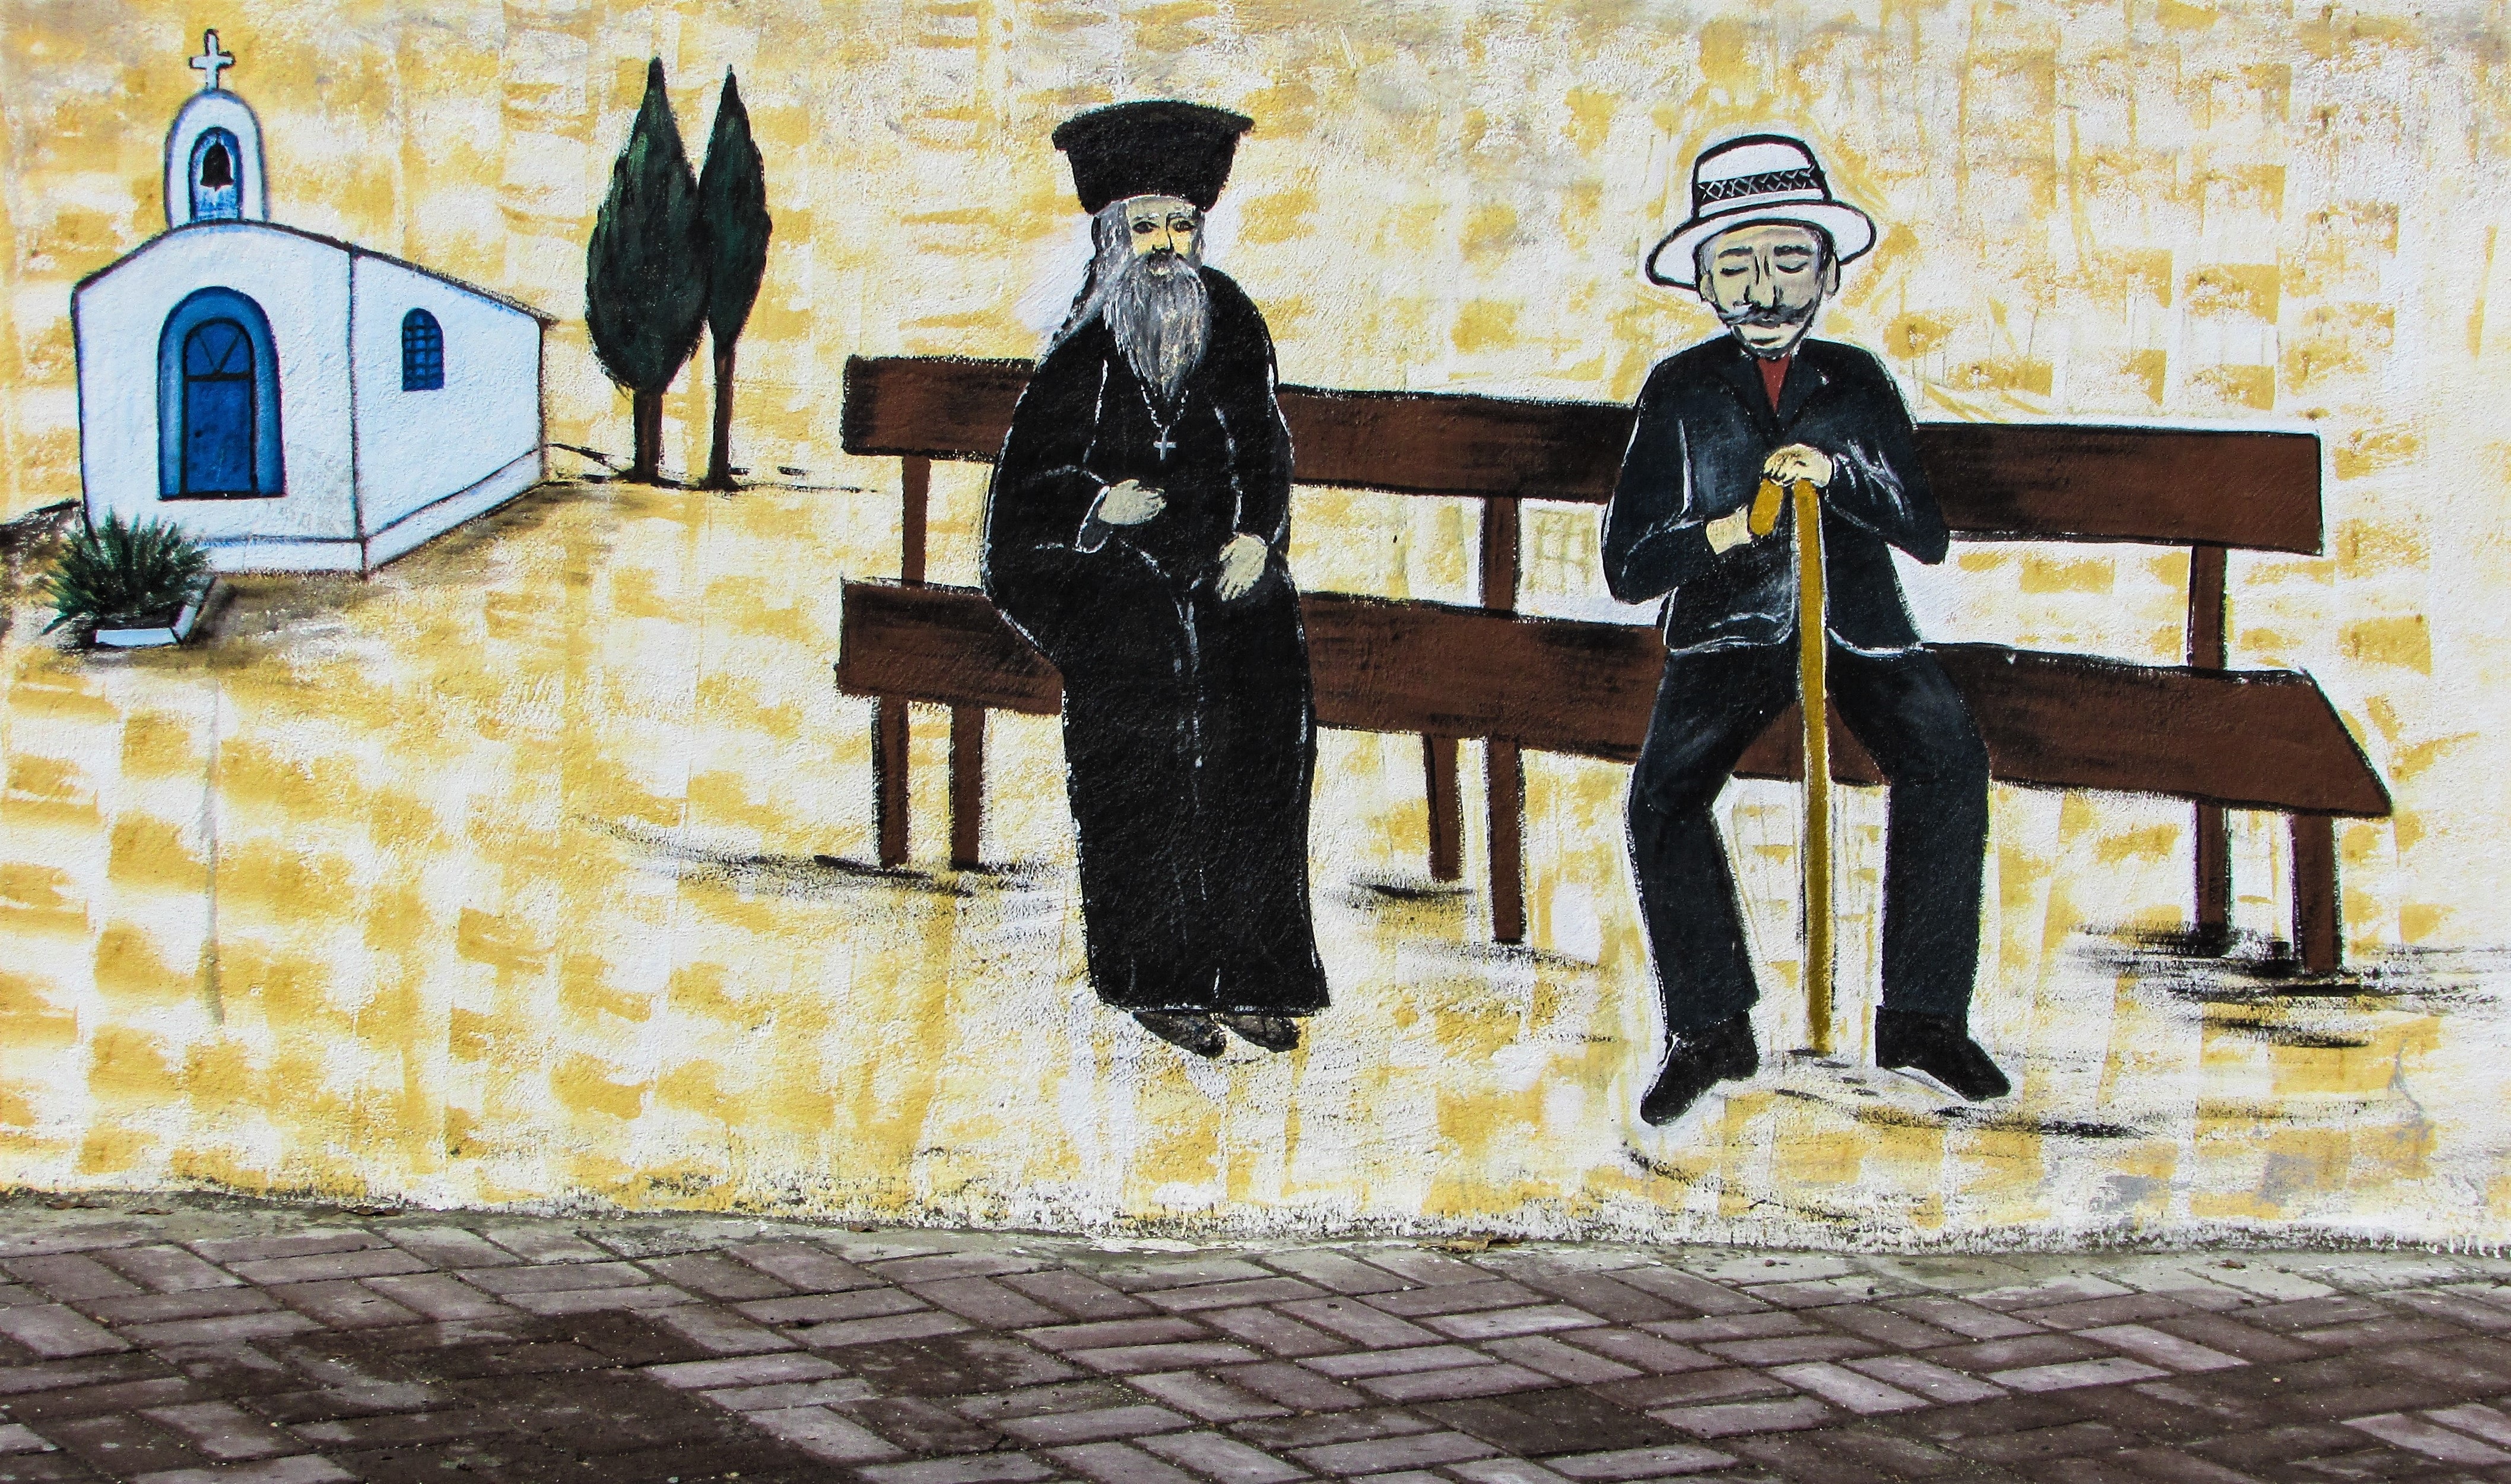
bench, village, church, old man, painting, art, culture, traditional, folk, cyprus, priest, wall painting, modern art, psimolofou